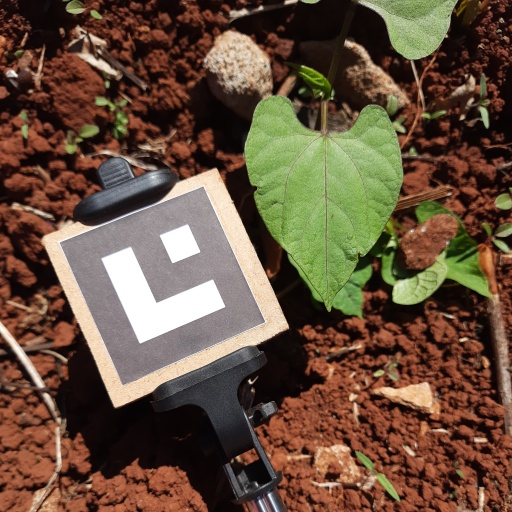
Observations: flat surface, eating holes in the edge, under sunlight